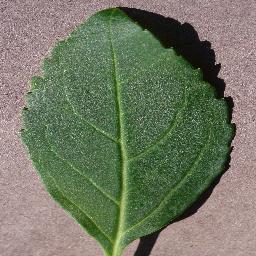
Label: Cherry___healthy